Department of Pharmacology, University College London

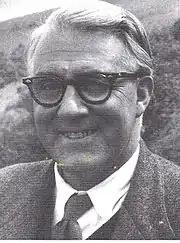
Frank R. Winton

Frank Winton (1894–1985) held the Chair of Pharmacology from 1938 to 1961. His main scientific interest was in the control of blood flow to the kidney. Winton ran the department through the difficult war years when the Medical School was evacuated to Leatherhead, Surrey.